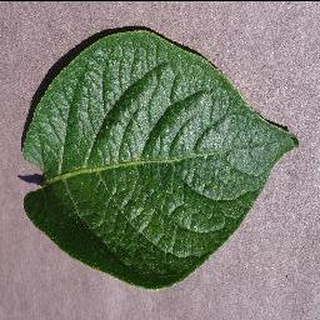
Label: healthy_potato